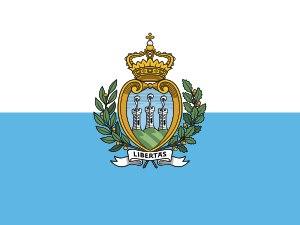
Cet article recense les timbres de Saint-Marin émis en 2007 par l'Azienda autonoma di Stato Filatelica e Numismatica.